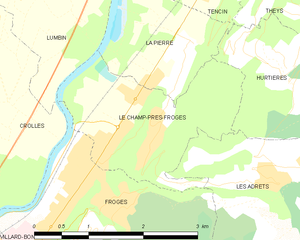
Le Champ-près-Froges est une commune française située dans le département de l'Isère en région Auvergne-Rhône-Alpes.